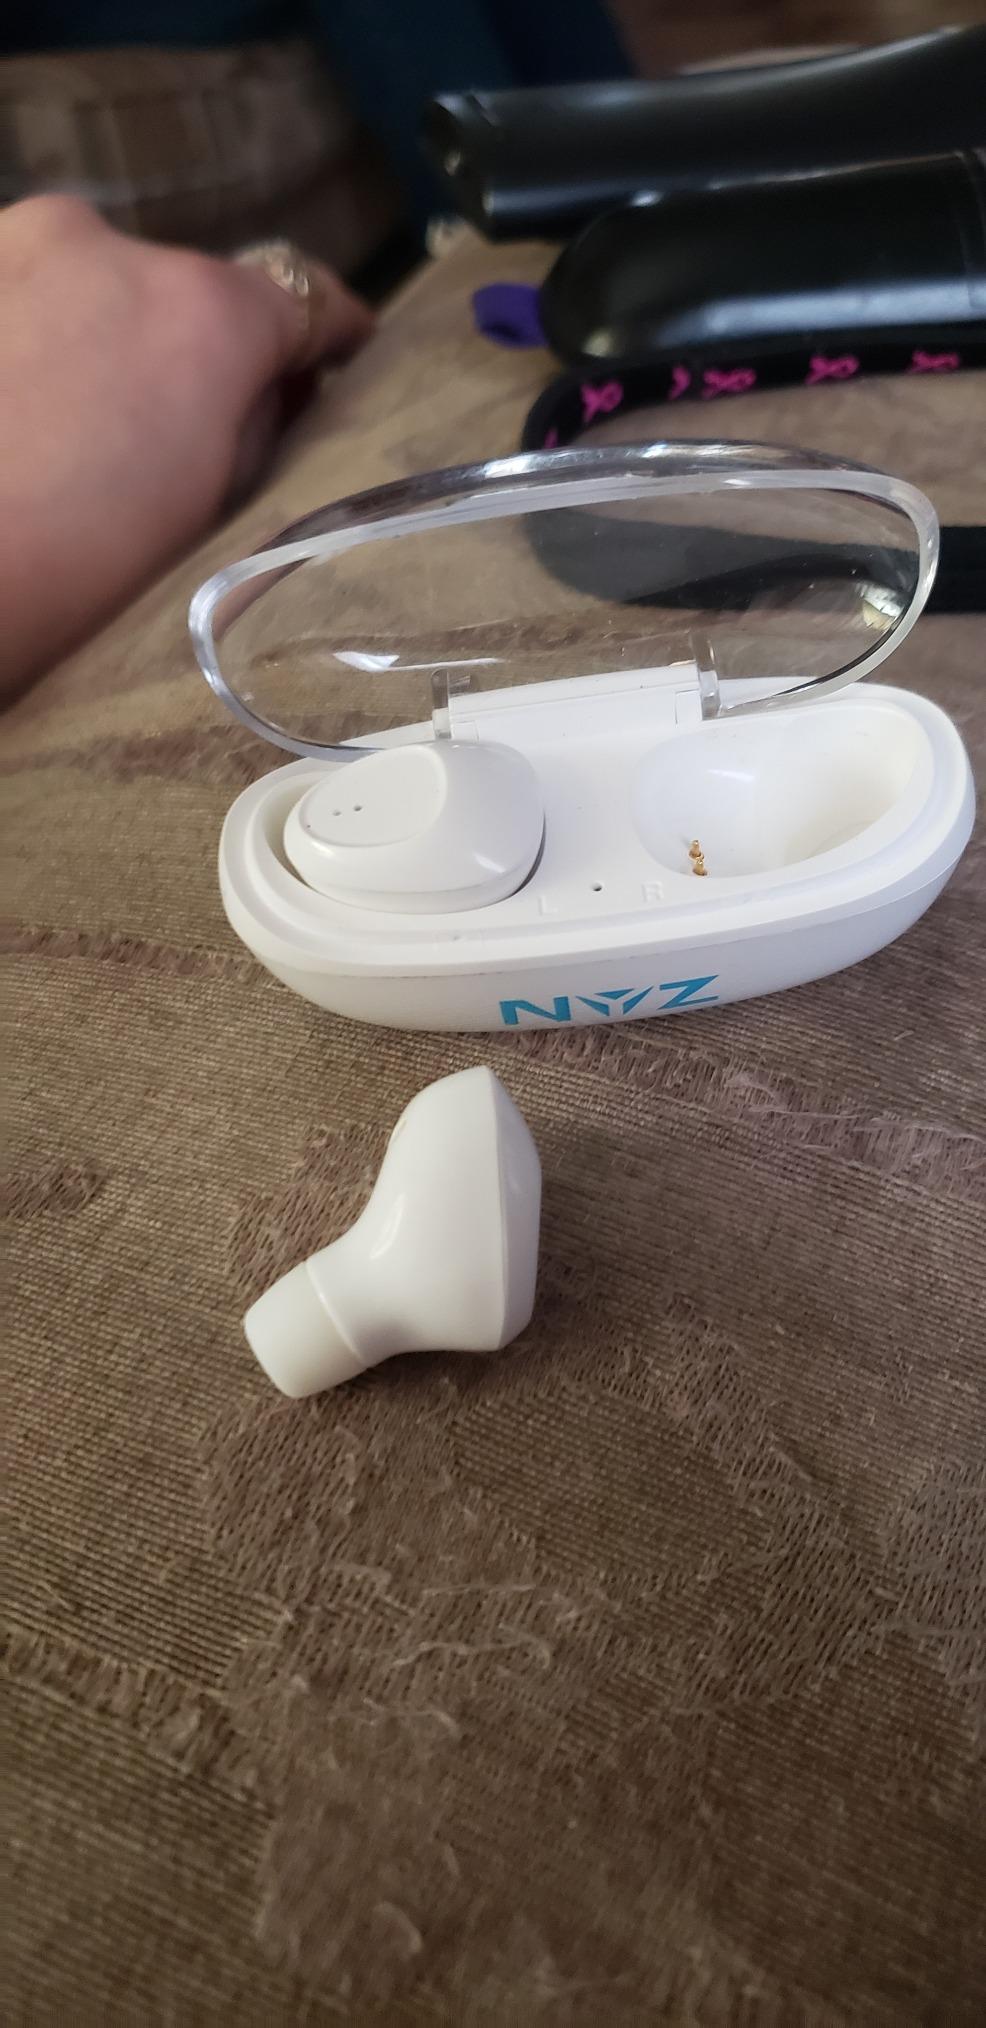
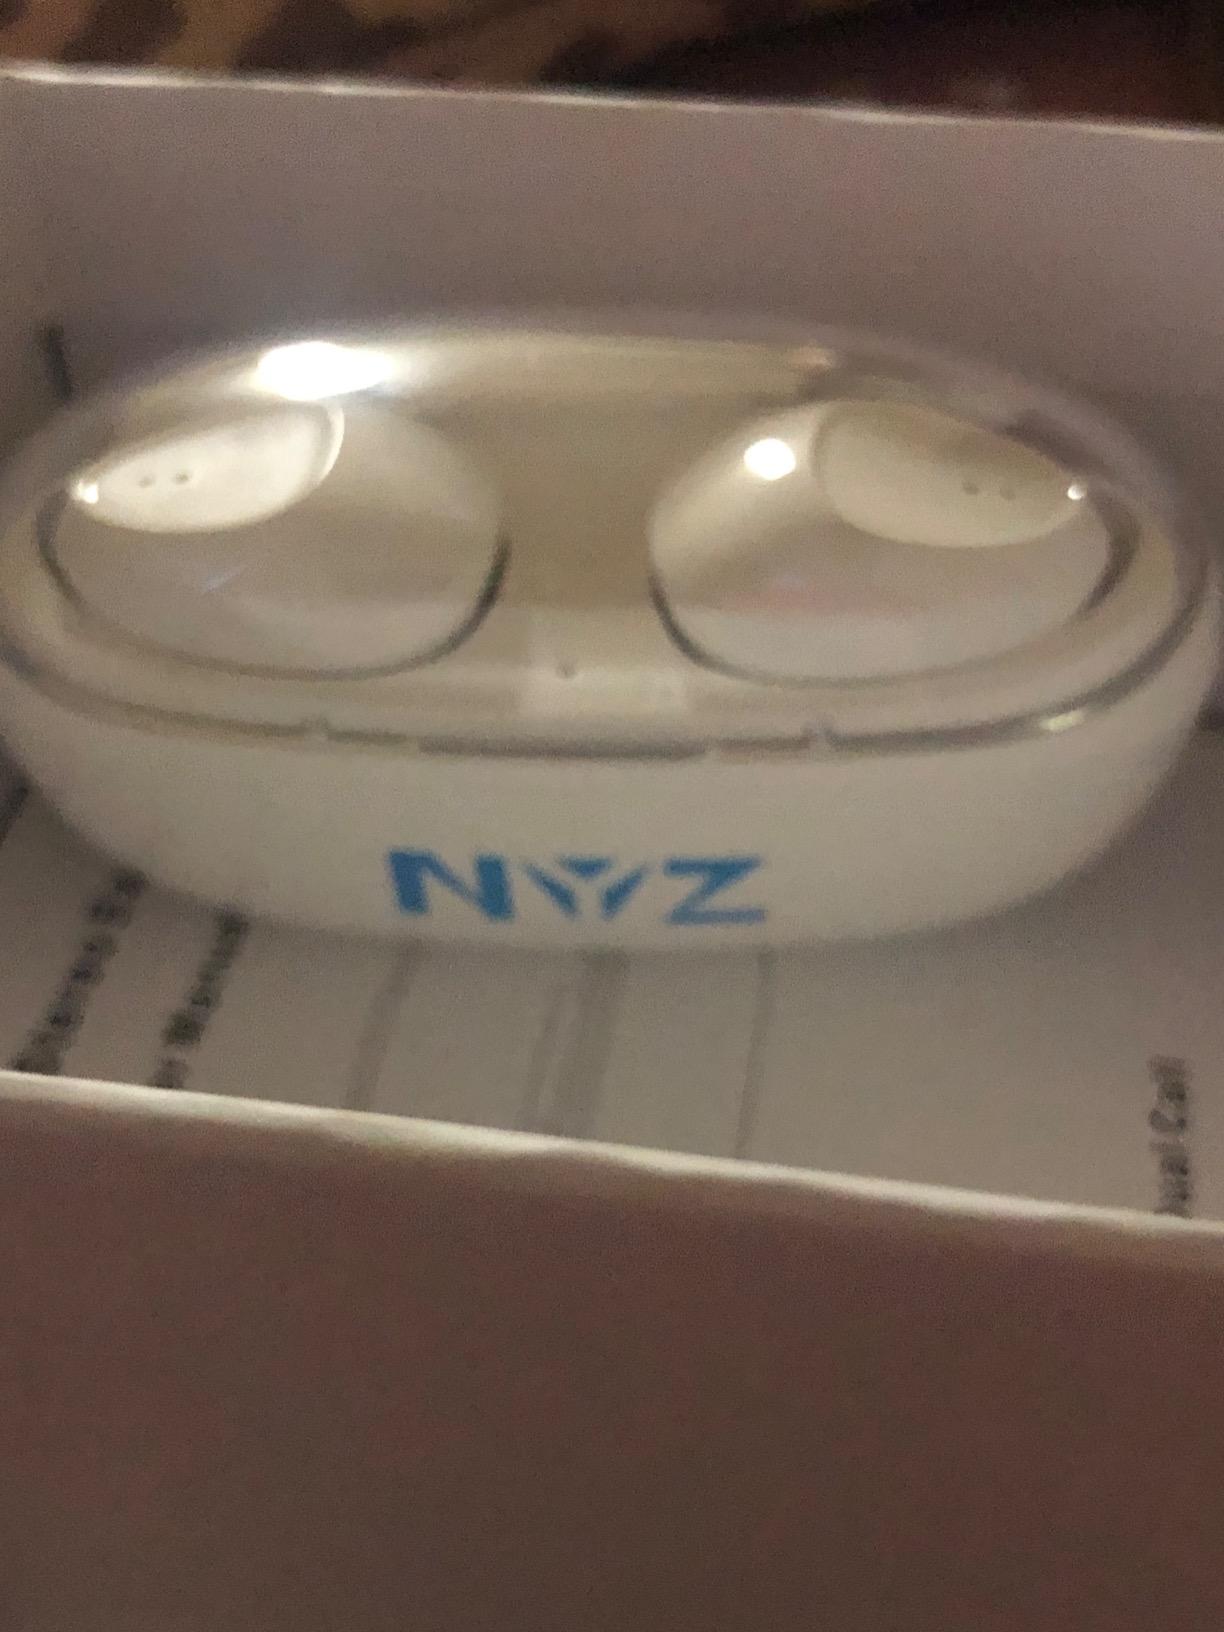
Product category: earbuds
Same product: yes